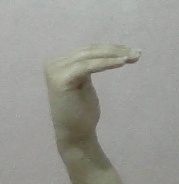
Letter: haa